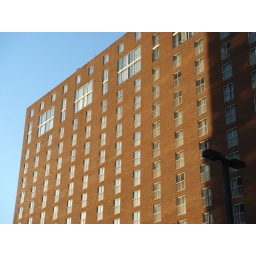
I dunno why I shot this; maybe because the reflection of the sky in the windows made the building seem two-dimensional.